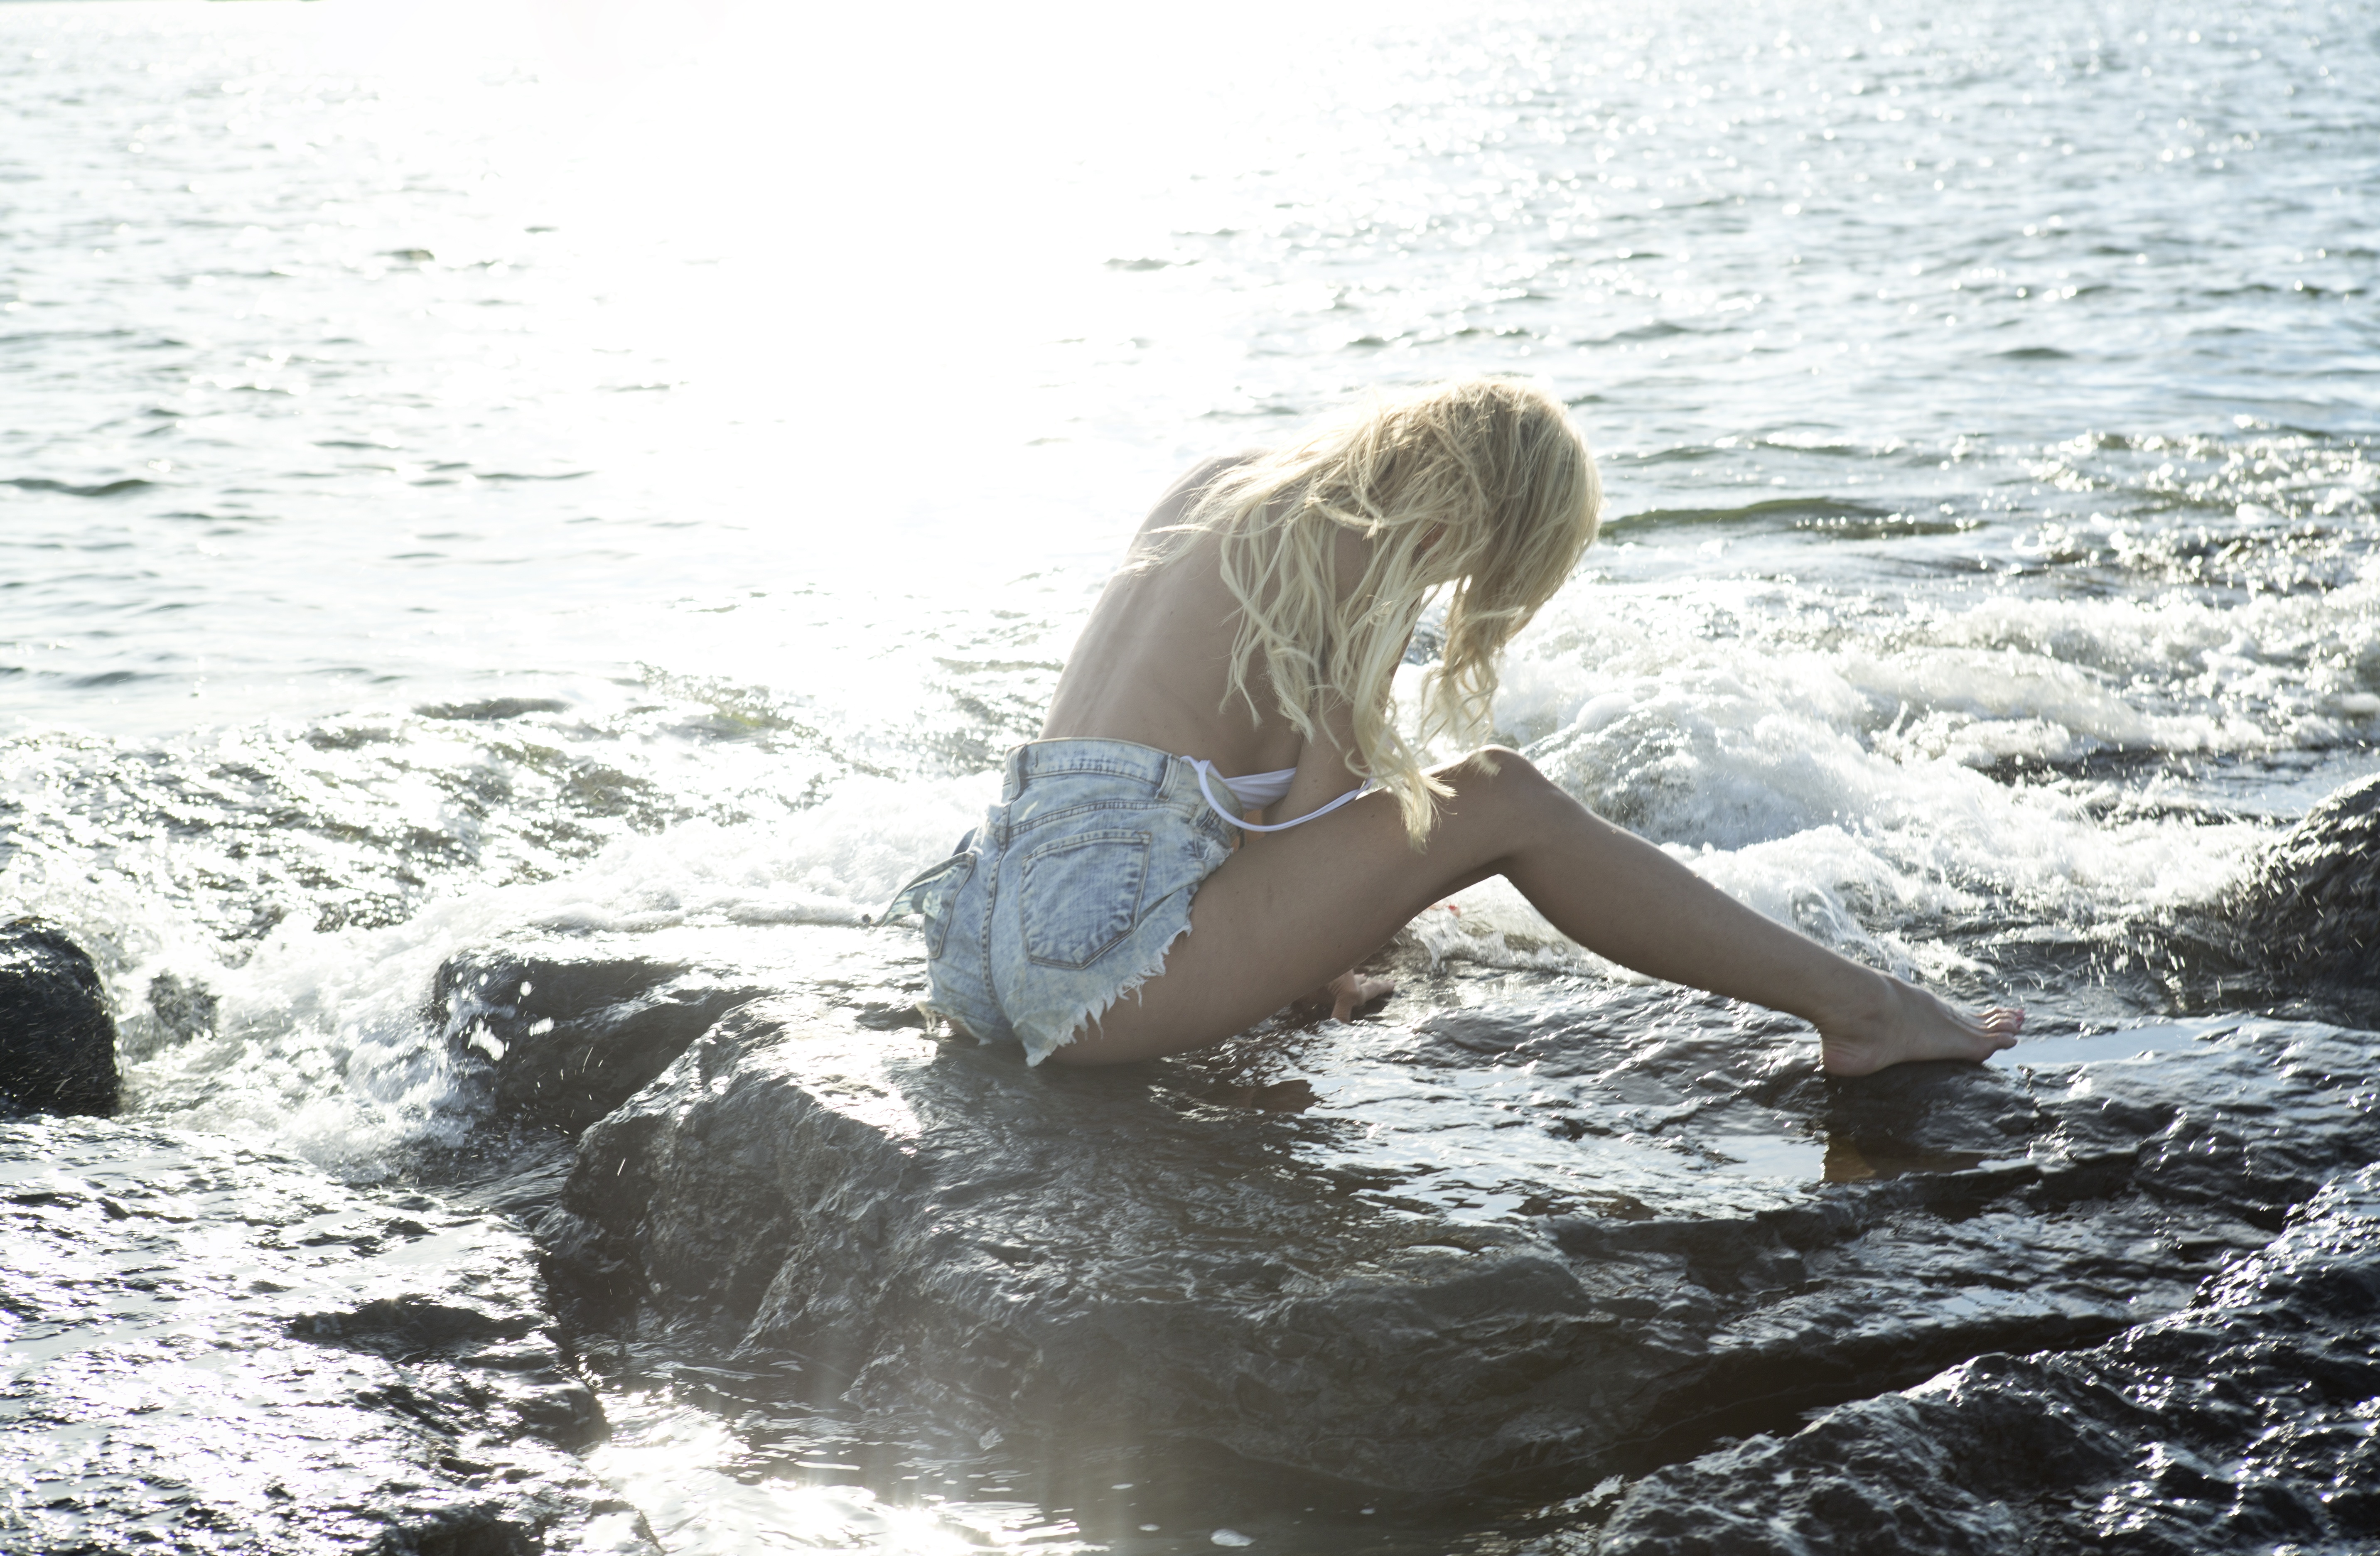
sea, coast, water, nature, sand, ocean, person, people, girl, woman, hair, shore, wave, summer, female, portrait, young, blue, rest, thoughtful, dream, sexy, fairy, attractive, nymph, mermaid, sensual, wind wave, human positions